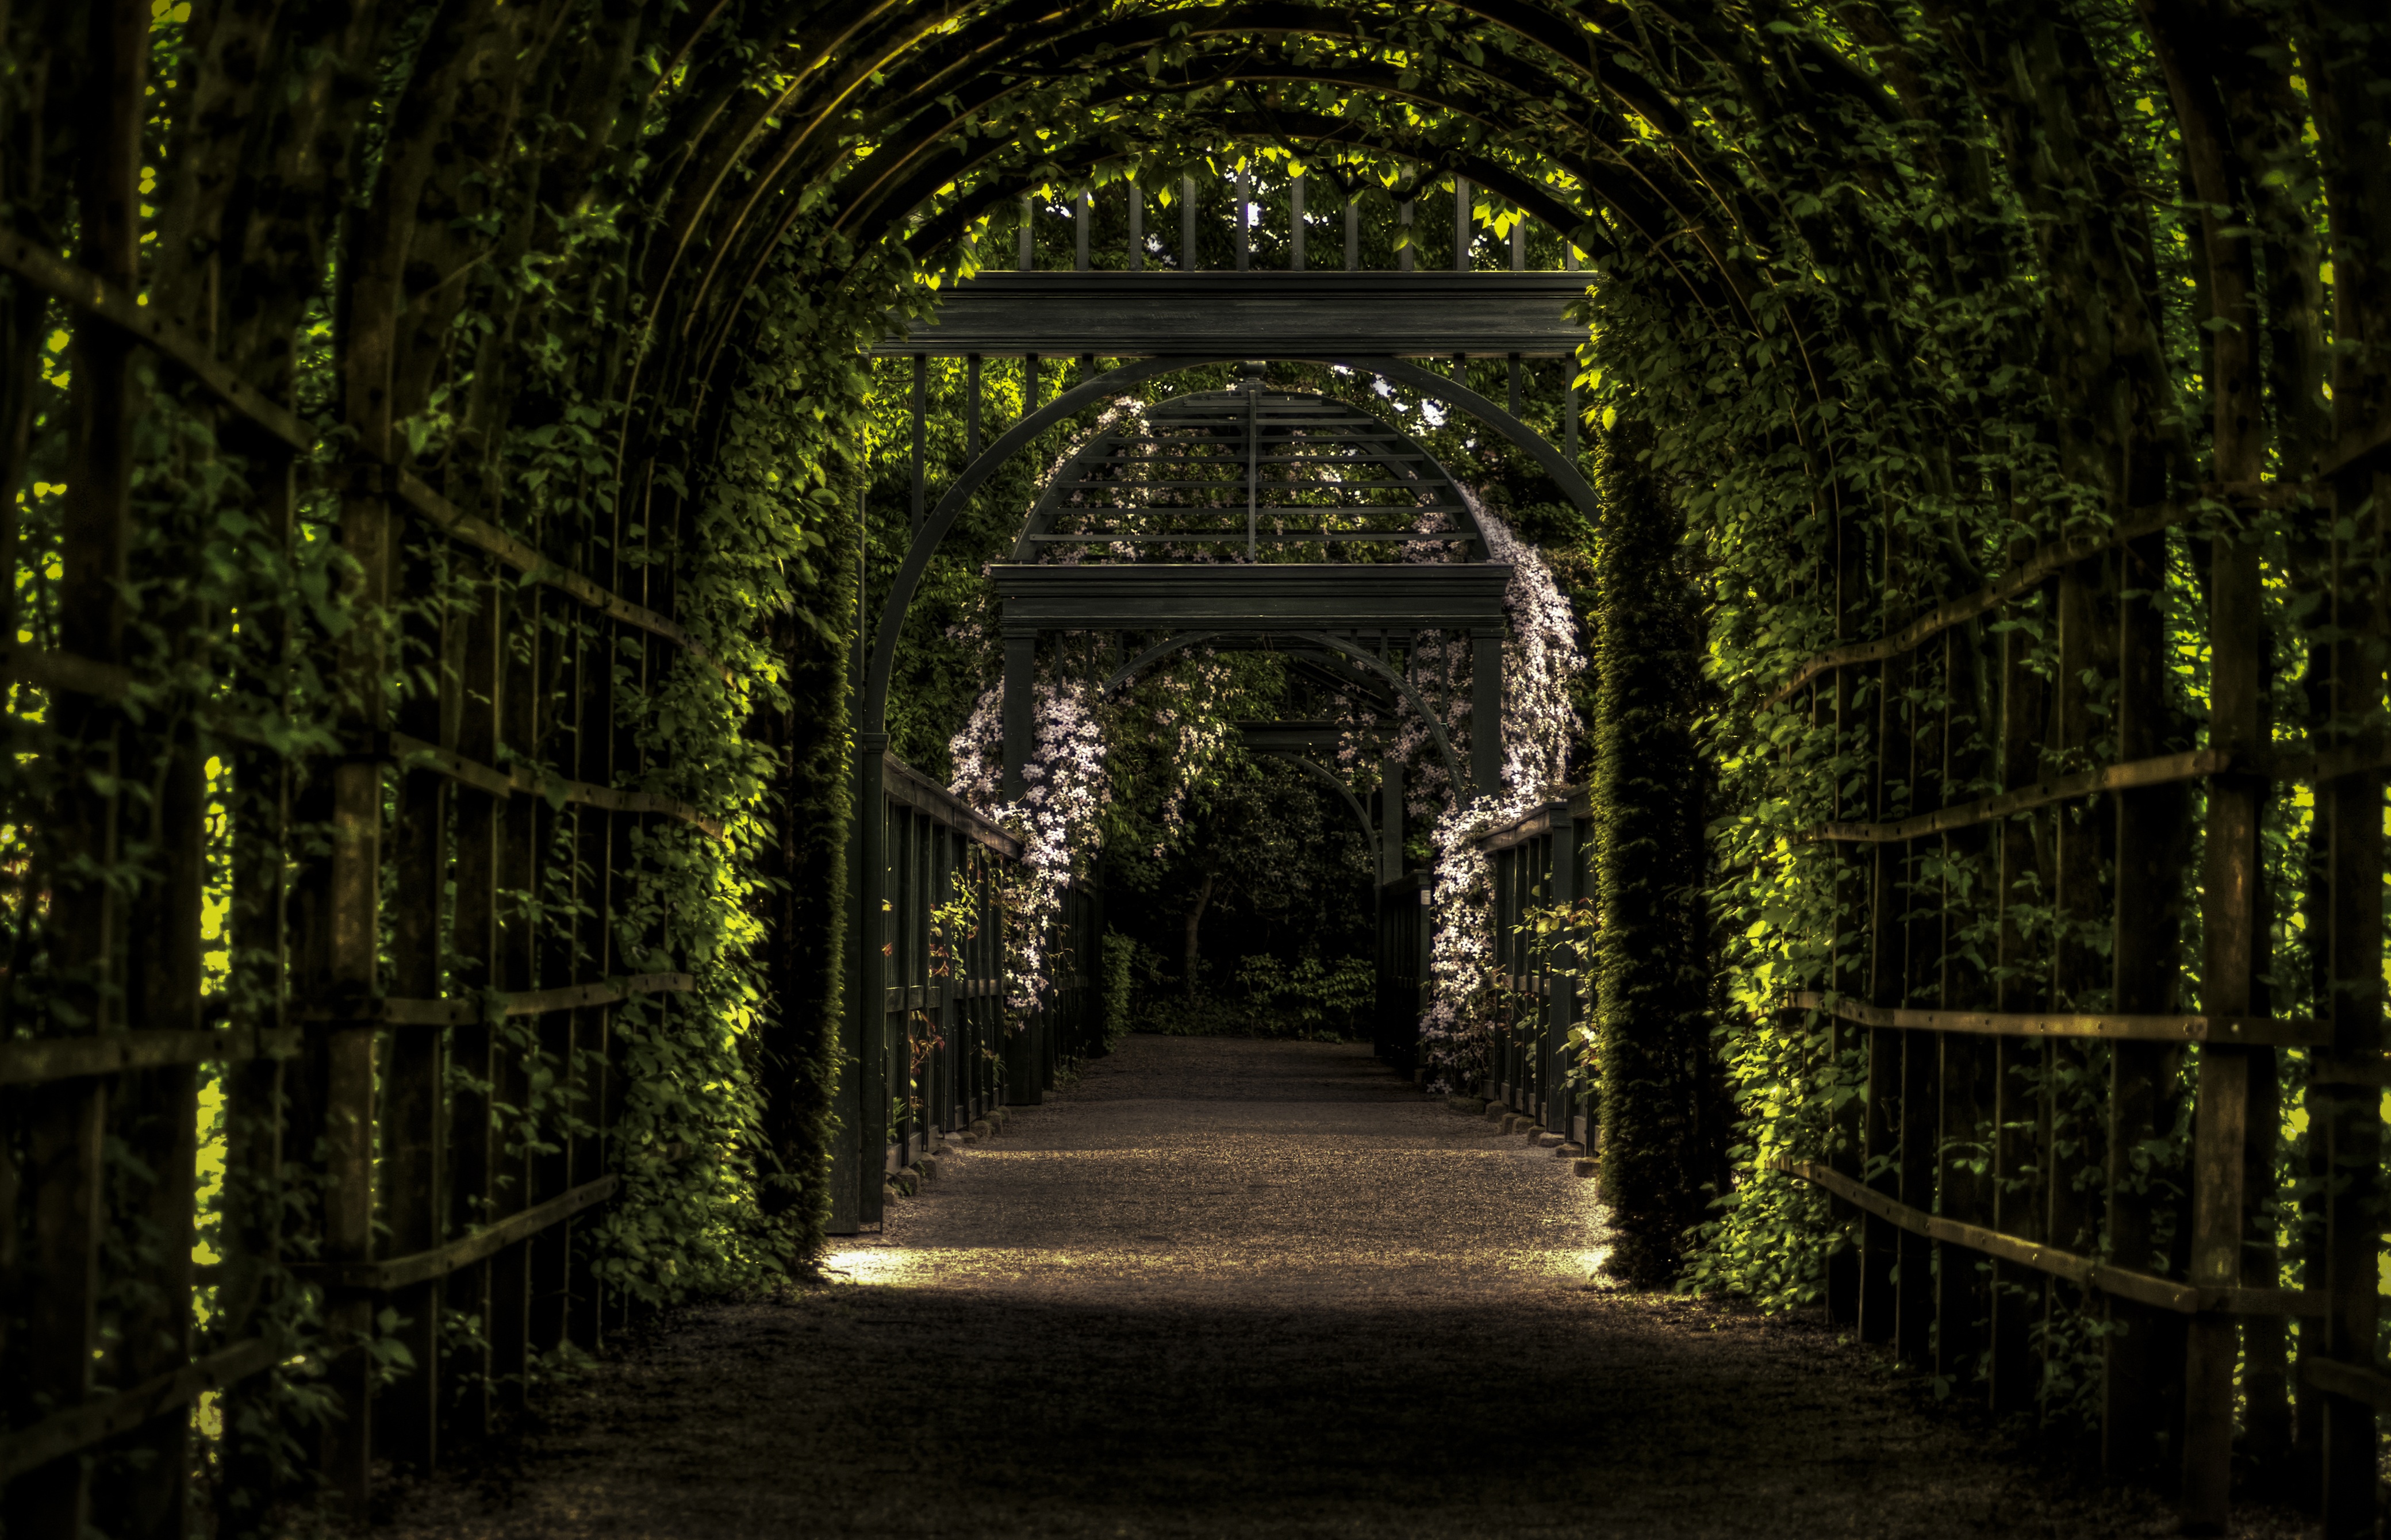
tree, nature, forest, light, plant, sunlight, leaf, flower, arch, green, jungle, autumn, darkness, botany, garden, aisle, leaves, vines, arches, symmetry, woodland, urban area, woody plant, outdoor structure, prinsentuin